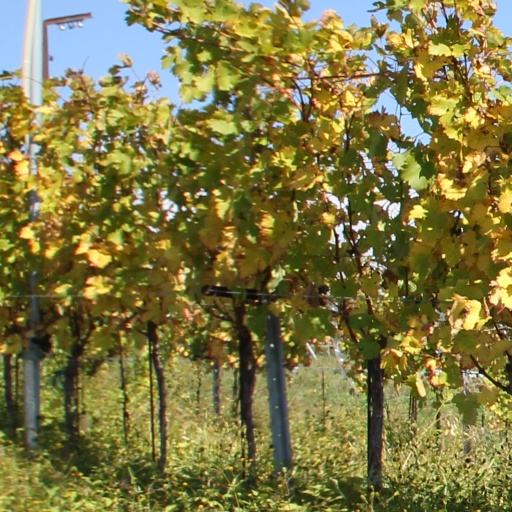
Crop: grape